Dali Jazi

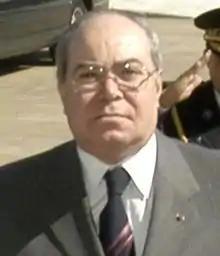
Dali Jazi

Dali Jazi (Arabic: الدالي الجازي / ALA-LC: "ad-Dālī al-Jāzī"; December 7, 1942 – March 9, 2007) was a Tunisian politician, jurist, and political scientist. He studied at Panthéon-Assas University. He served variously as minister of defense, minister with responsibility for human rights, minister of health, and minister of higher education, under president Zine el-Abidine ben Ali.